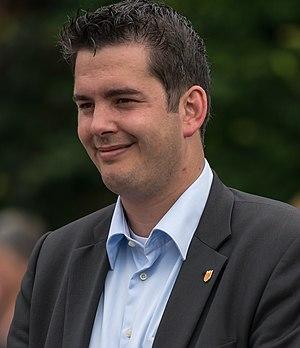
Lex Delles, né lé 28 novembre 1984 à Mondorf-les-Bains, est un homme politique luxembourgeois, membre du Parti démocratique.